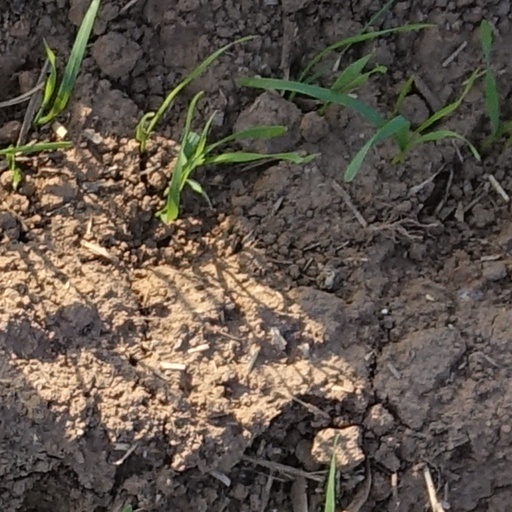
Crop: wheat